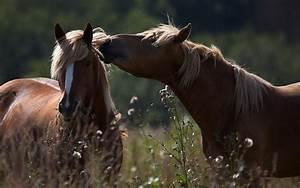
horse